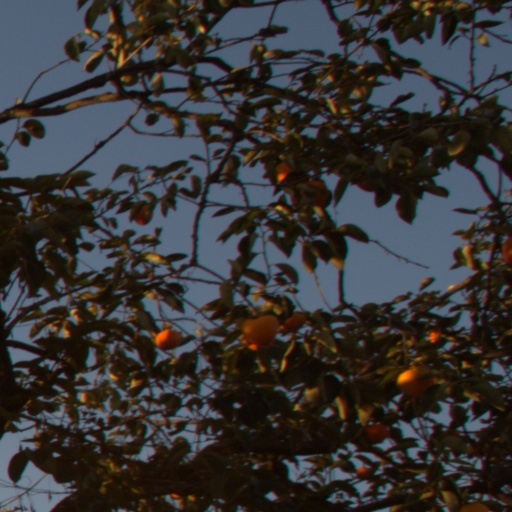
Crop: grape